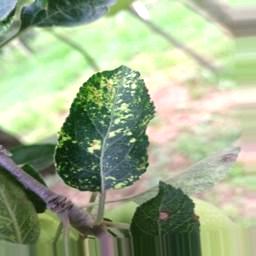
Label: Apple_Mosaic